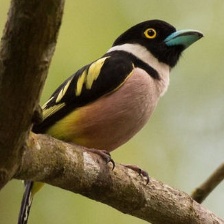
Species: BLACK AND YELLOW BROADBILL
Scientific name: EURYLAIMUS OCHROMALUS